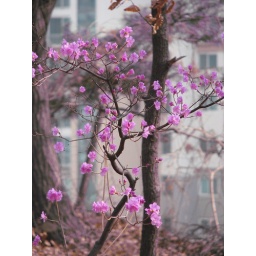
A sprig of bright pink flowers on a hill near E-Mart in Jukjeon.